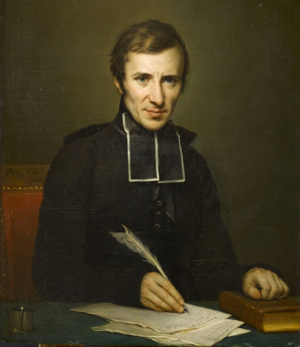
Den belgiske revolution / Forenede Nederlandske kongerige 1815–1830 / Religiøse modsætninger
Félicité de Lamennais, portræt af Jean-Baptiste Paulin Guérin.
Under den belgiske revolution i 1830 gjorde den overvejende katolske befolkning i de sydlige provinser af det Forenede Kongerige Nederlandene oprør mod de fortrinsvis protestantiske nordlige provinsers overherredømme. I løbet af få uger i august og september førte opstanden til grundlæggelsen af Belgien bestående af de flanderske og wallonske provinser. Kun en del af Luxembourg forblev indtil 1890 i personalunion med Holland.